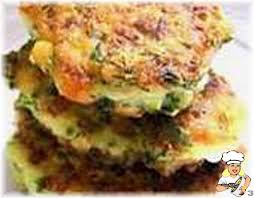
Yemek: mucver